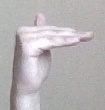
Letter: khaa